NHL 2000

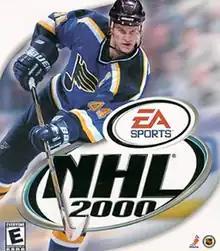
Cover art featuring Chris Pronger of the St. Louis Blues

NHL 2000 is an ice hockey video game developed by Electronic Arts Canada. It was released in 1999 and was the successor to "NHL 99".